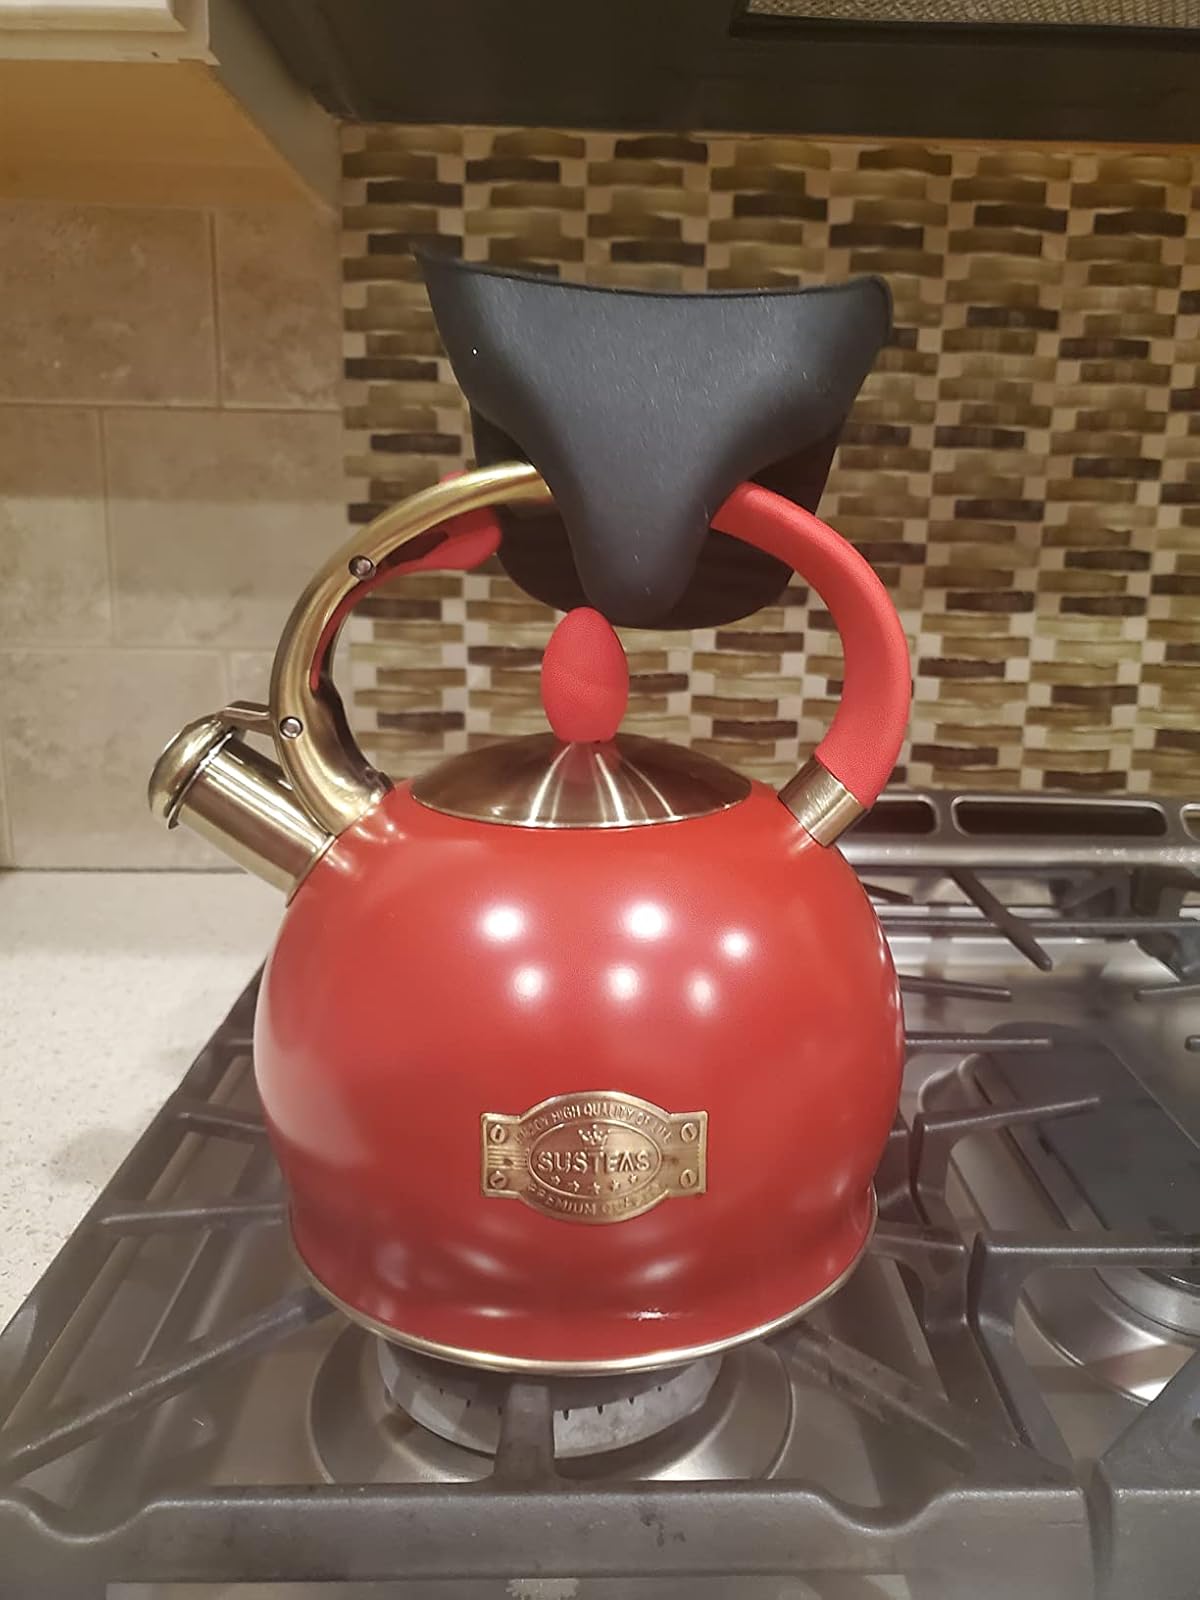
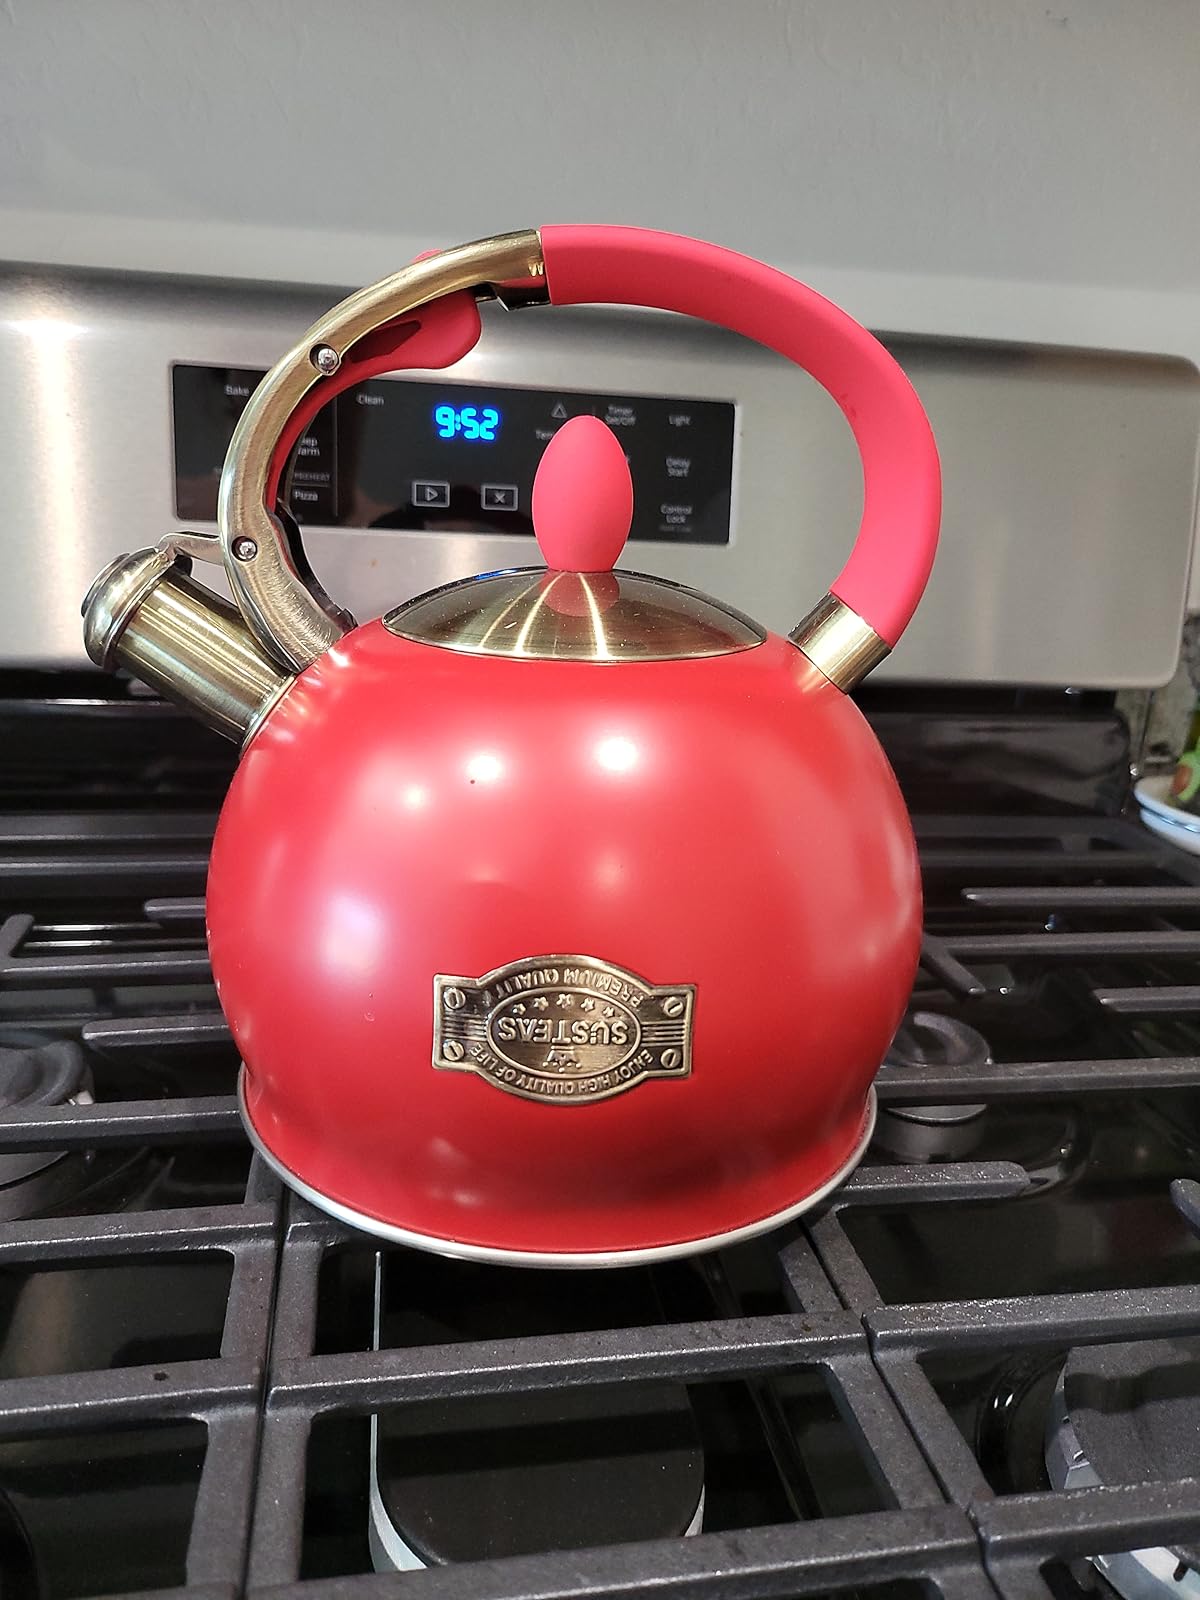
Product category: items_kettle
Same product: yes